CSM Jiul Petroșani

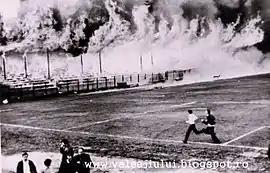

Despite its disastrous 2001-02 season, Jiul Petroșani only spent one year in Divizia C, winning the sixth series with 8 points over CS Certej. In 2003-04, Jiul Petroșani continued to push forward with determination and finished 2nd, just one point behind CFR Cluj. They finished the subsequent season in the third series tied with Gaz Metan Mediaș and were promoted back to Divizia A due to their better goal average. Coach Gheorghe Borugă's team advanced with players like Dumitru Hotoboc, Cătălin Mulțescu, Cornel Irina, Iosif Kalai, Mihai Pintilii, Szabolcs Perenyi, Vasile Ciocoi, Mircea Voicu, Damian Militaru, Gabriel Apetri, Adrian Drida, Adrian Dulcea, and Marian Pâcleșan.